Mitsubishi G4M

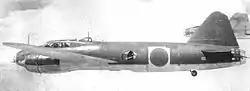
A Mitsubishi G4M1; with a non-standard roundel - a white square instead of the white circle surrounding the hinomaru.

The G4M was designed for a long range and high speed at the time of its introduction. In order to meet the Navy's specifications a Mitsubishi team led by Kiro Honjo did not incorporate self-sealing fuel tanks and armor plating to save weight and extend range. This consequently made both the G4M and the Zero, in which Mitsubishi used the same design features, vulnerable to machine gun and cannon fire. Consequently, this led to Allied fighter pilots giving it derisive nicknames such as "the flying lighter" "the one-shot lighter", "the flying Zippo" and "the flying cigar" because of its tendency to ignite from damage to the wing fuel tanks after being hit by gunfire. The pilots of the Imperial Japanese Navy called the G4M the ""hamaki"" ("cigar"), although this was due to its shape. Due to deficiencies of the G3M in warding off concentrated fighter attacks Honjo incorporated guns in the nose, on top and both sides of the fuselage and in the tail a cannon was added.